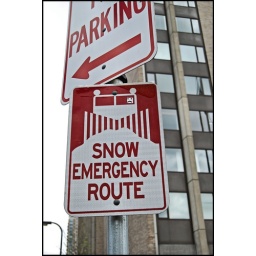
you will find this guy on signs all over minneapolis. street art genius.